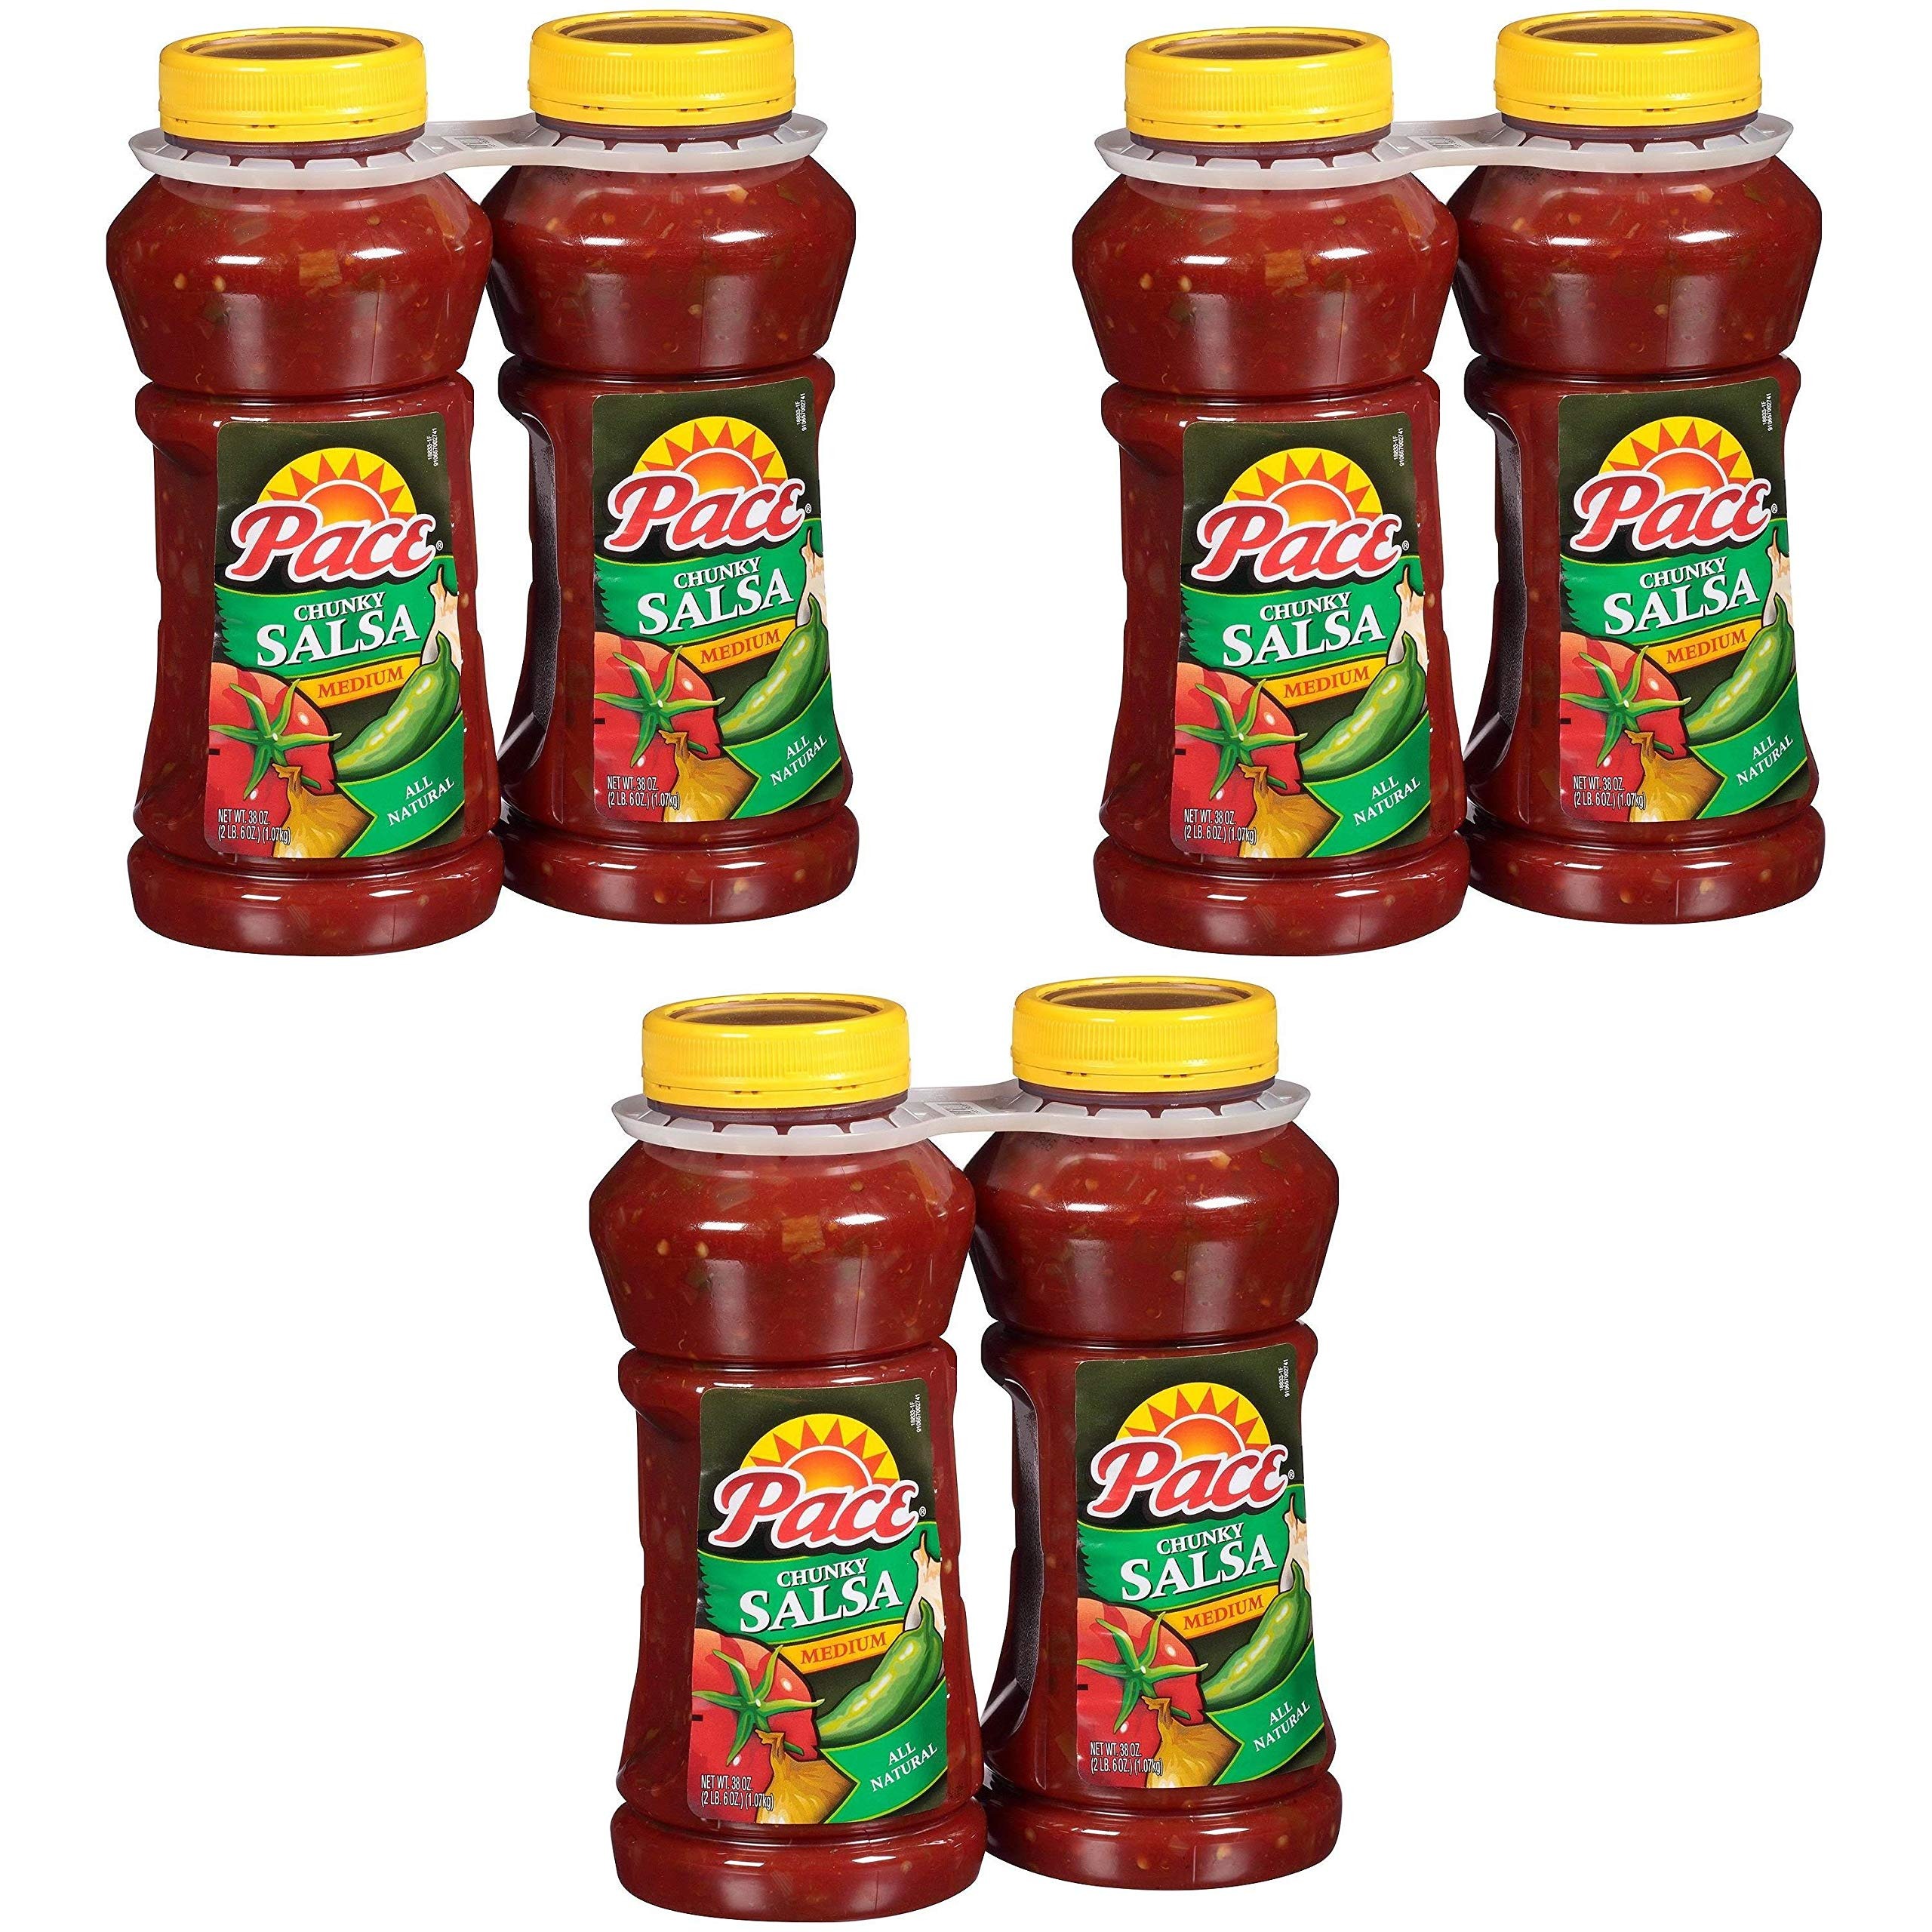
Item Name: Pace Chunky Salsa Medium (38 oz., 2 ct.) Set of 3
Product Description: 1
Value: 3.0
Unit: Count

Price: 15.11